El Koshary Today

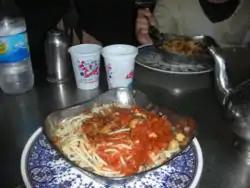
Koshary

"El Koshary Today" is an Egyptian online news website that features satire and political parody. The website is named after a common Egyptian dish consisting of a spaghetti mixture that may also contain lentils, rice, and chickpeas. According to Zohny, "Koshary is sort of a very reflective meal of the country in the sense that it's a very chaotic kind of meal".